Requiem (Reger)

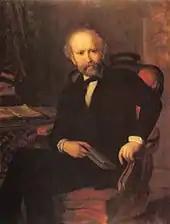
Friedrich Hebbel, painting by Carl Rahl, 1855

In 1911 Reger was appointed "Hofkapellmeister" (music director) at the court of Duke Georg II of Saxe-Meiningen, while retaining his professorial duties at the Leipzig conservatory. In 1912 he set Hebbel's poem "Requiem" as a motet for unaccompanied male choir, which was published as No.10 of his collection Op. 83. In 1913 he composed four tone poems on paintings by Arnold Böcklin ("Vier Tondichtungen nach A. Böcklin"), including the painting "Die Toteninsel" (""Isle of the Dead""), as his Op. 128. He gave up the court position in 1914 for health reasons. That year, in response to the World War, he set out to compose a choral work to commemorate the soldiers who had died or were mortally wounded. He began to set the Latin Requiem but abandoned the work as a fragment. In 1915 he moved to Jena but continued teaching in Leipzig. In Jena, he composed the "Hebbel Requiem" for soloist, choir and orchestra, Op.144b, again on Hebbel's poem, as in the setting for men's chorus. Following a full day of teaching in Leipzig, Reger died of a heart attack while staying at a hotel there on 11May 1916.